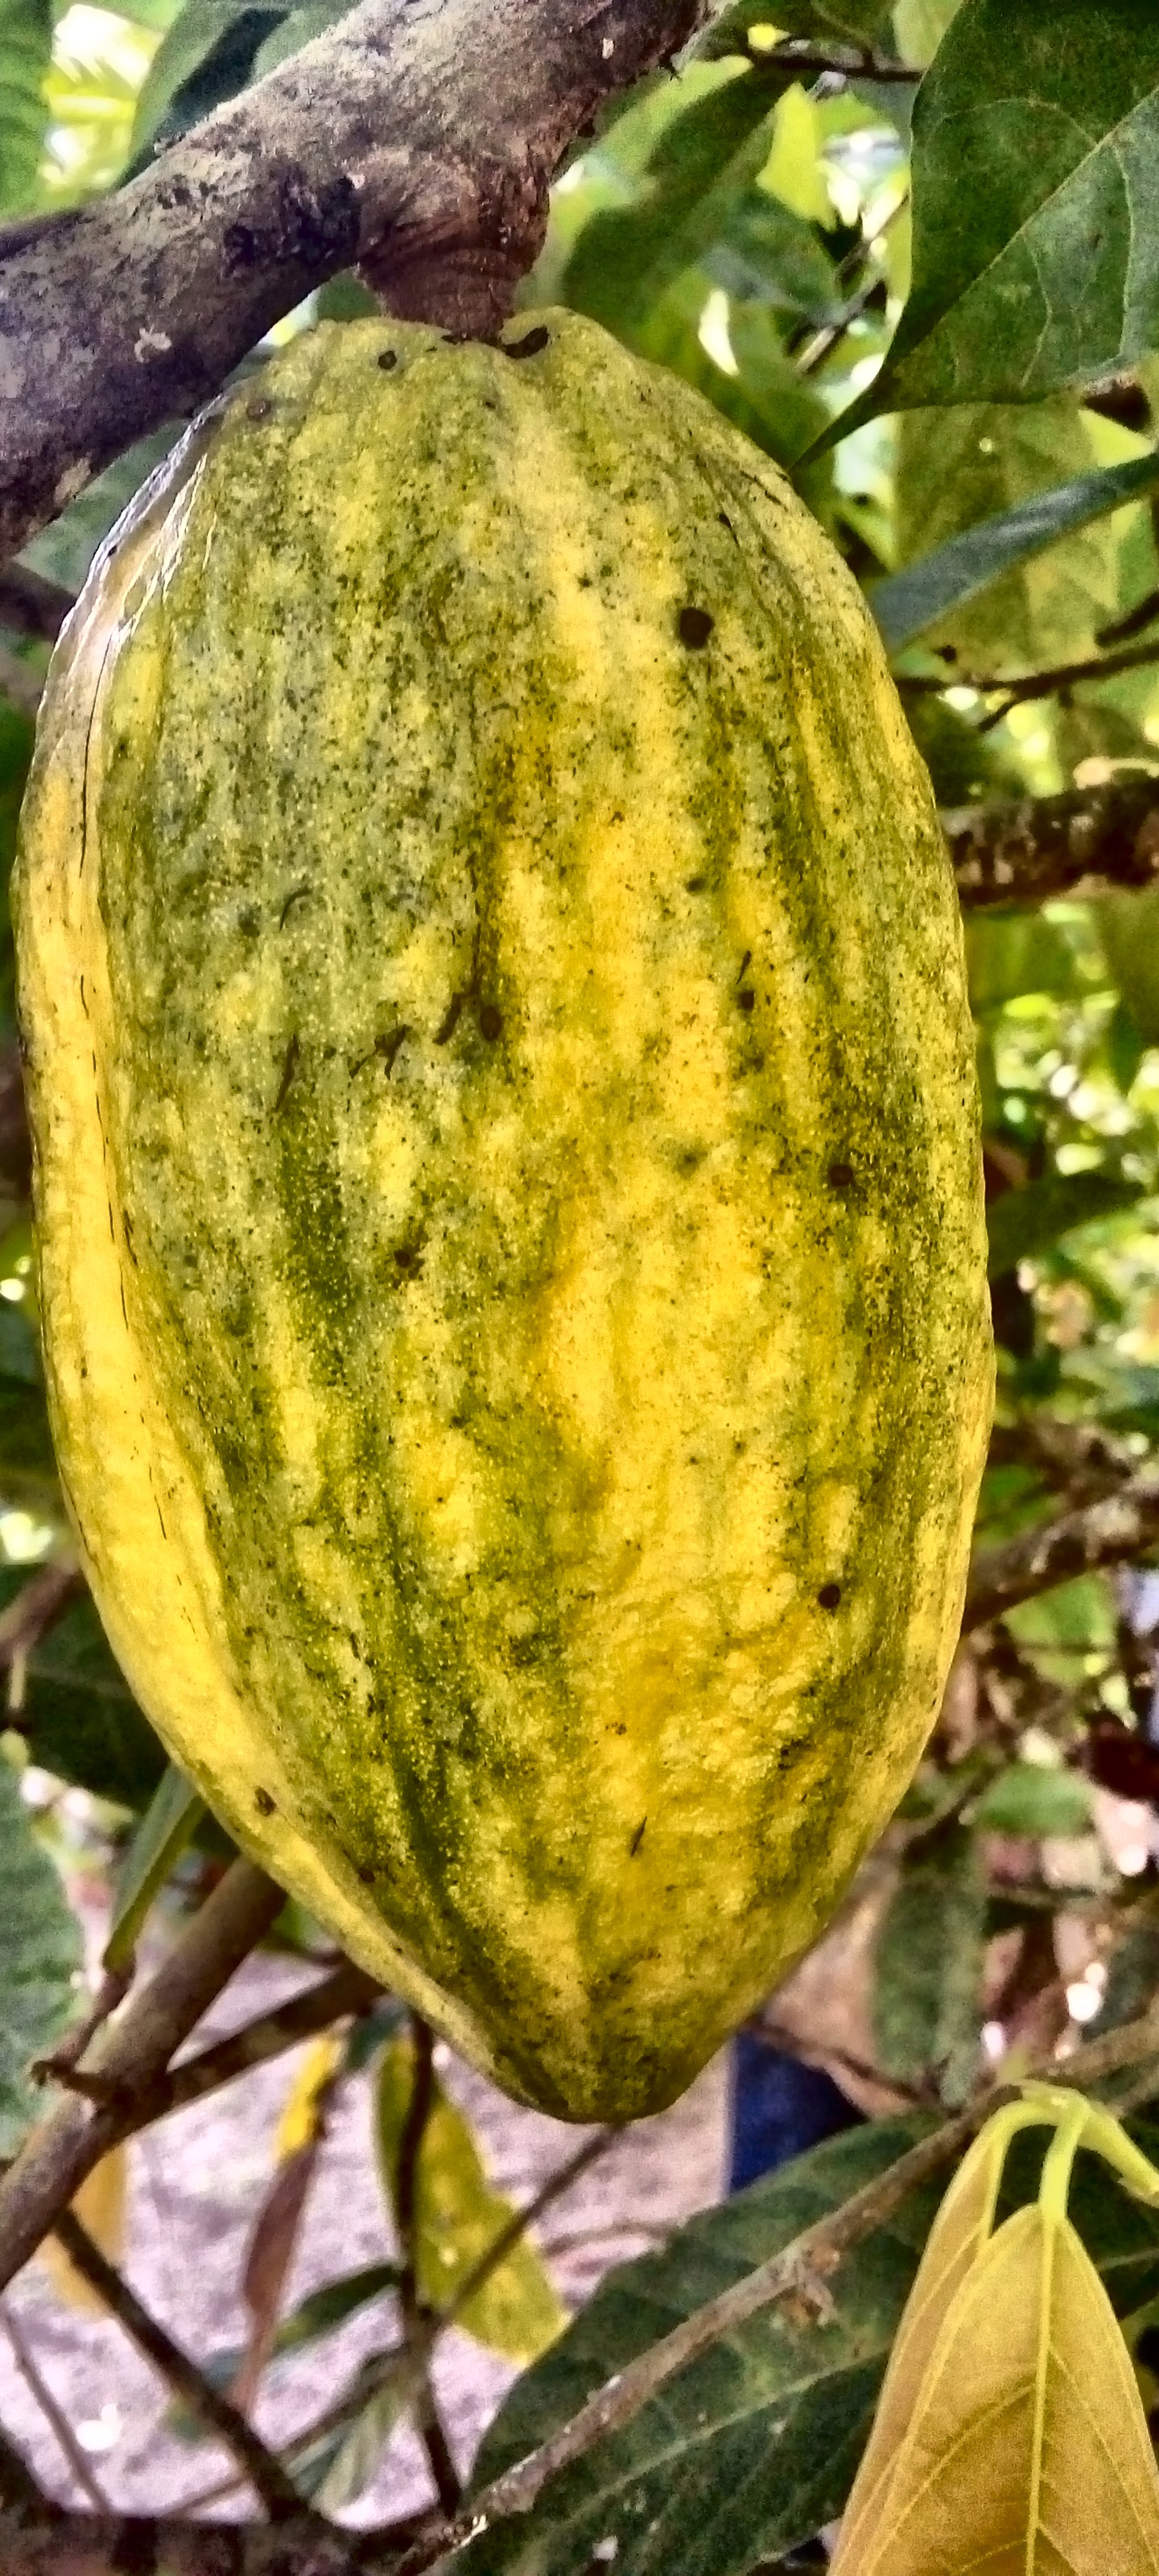
Maturity: mature
Variety: Guiana